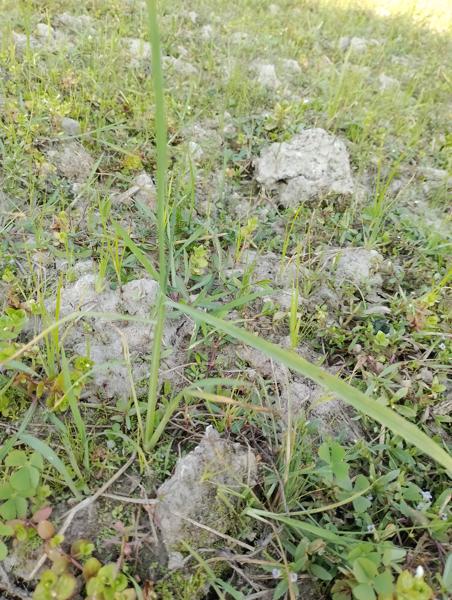
Weed species: Panicum repens